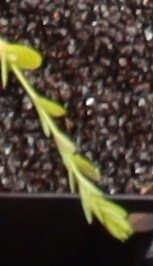
Label: Flax